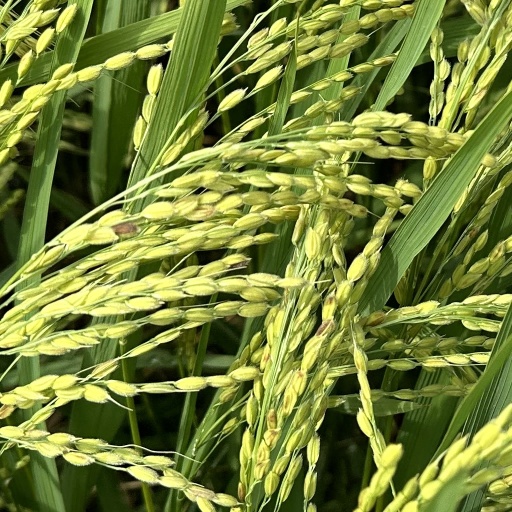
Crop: rice